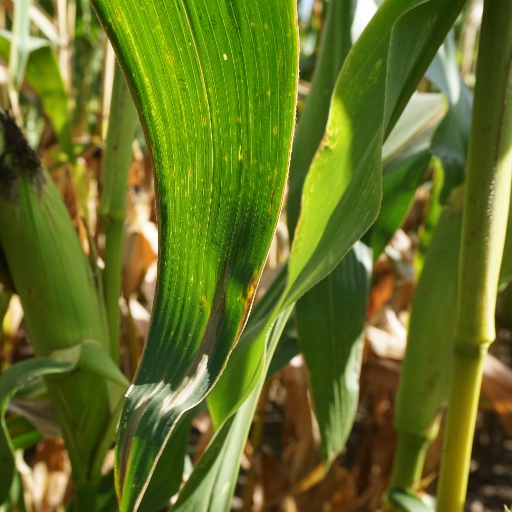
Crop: maize; corn